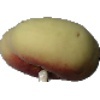
Label: peach_flat